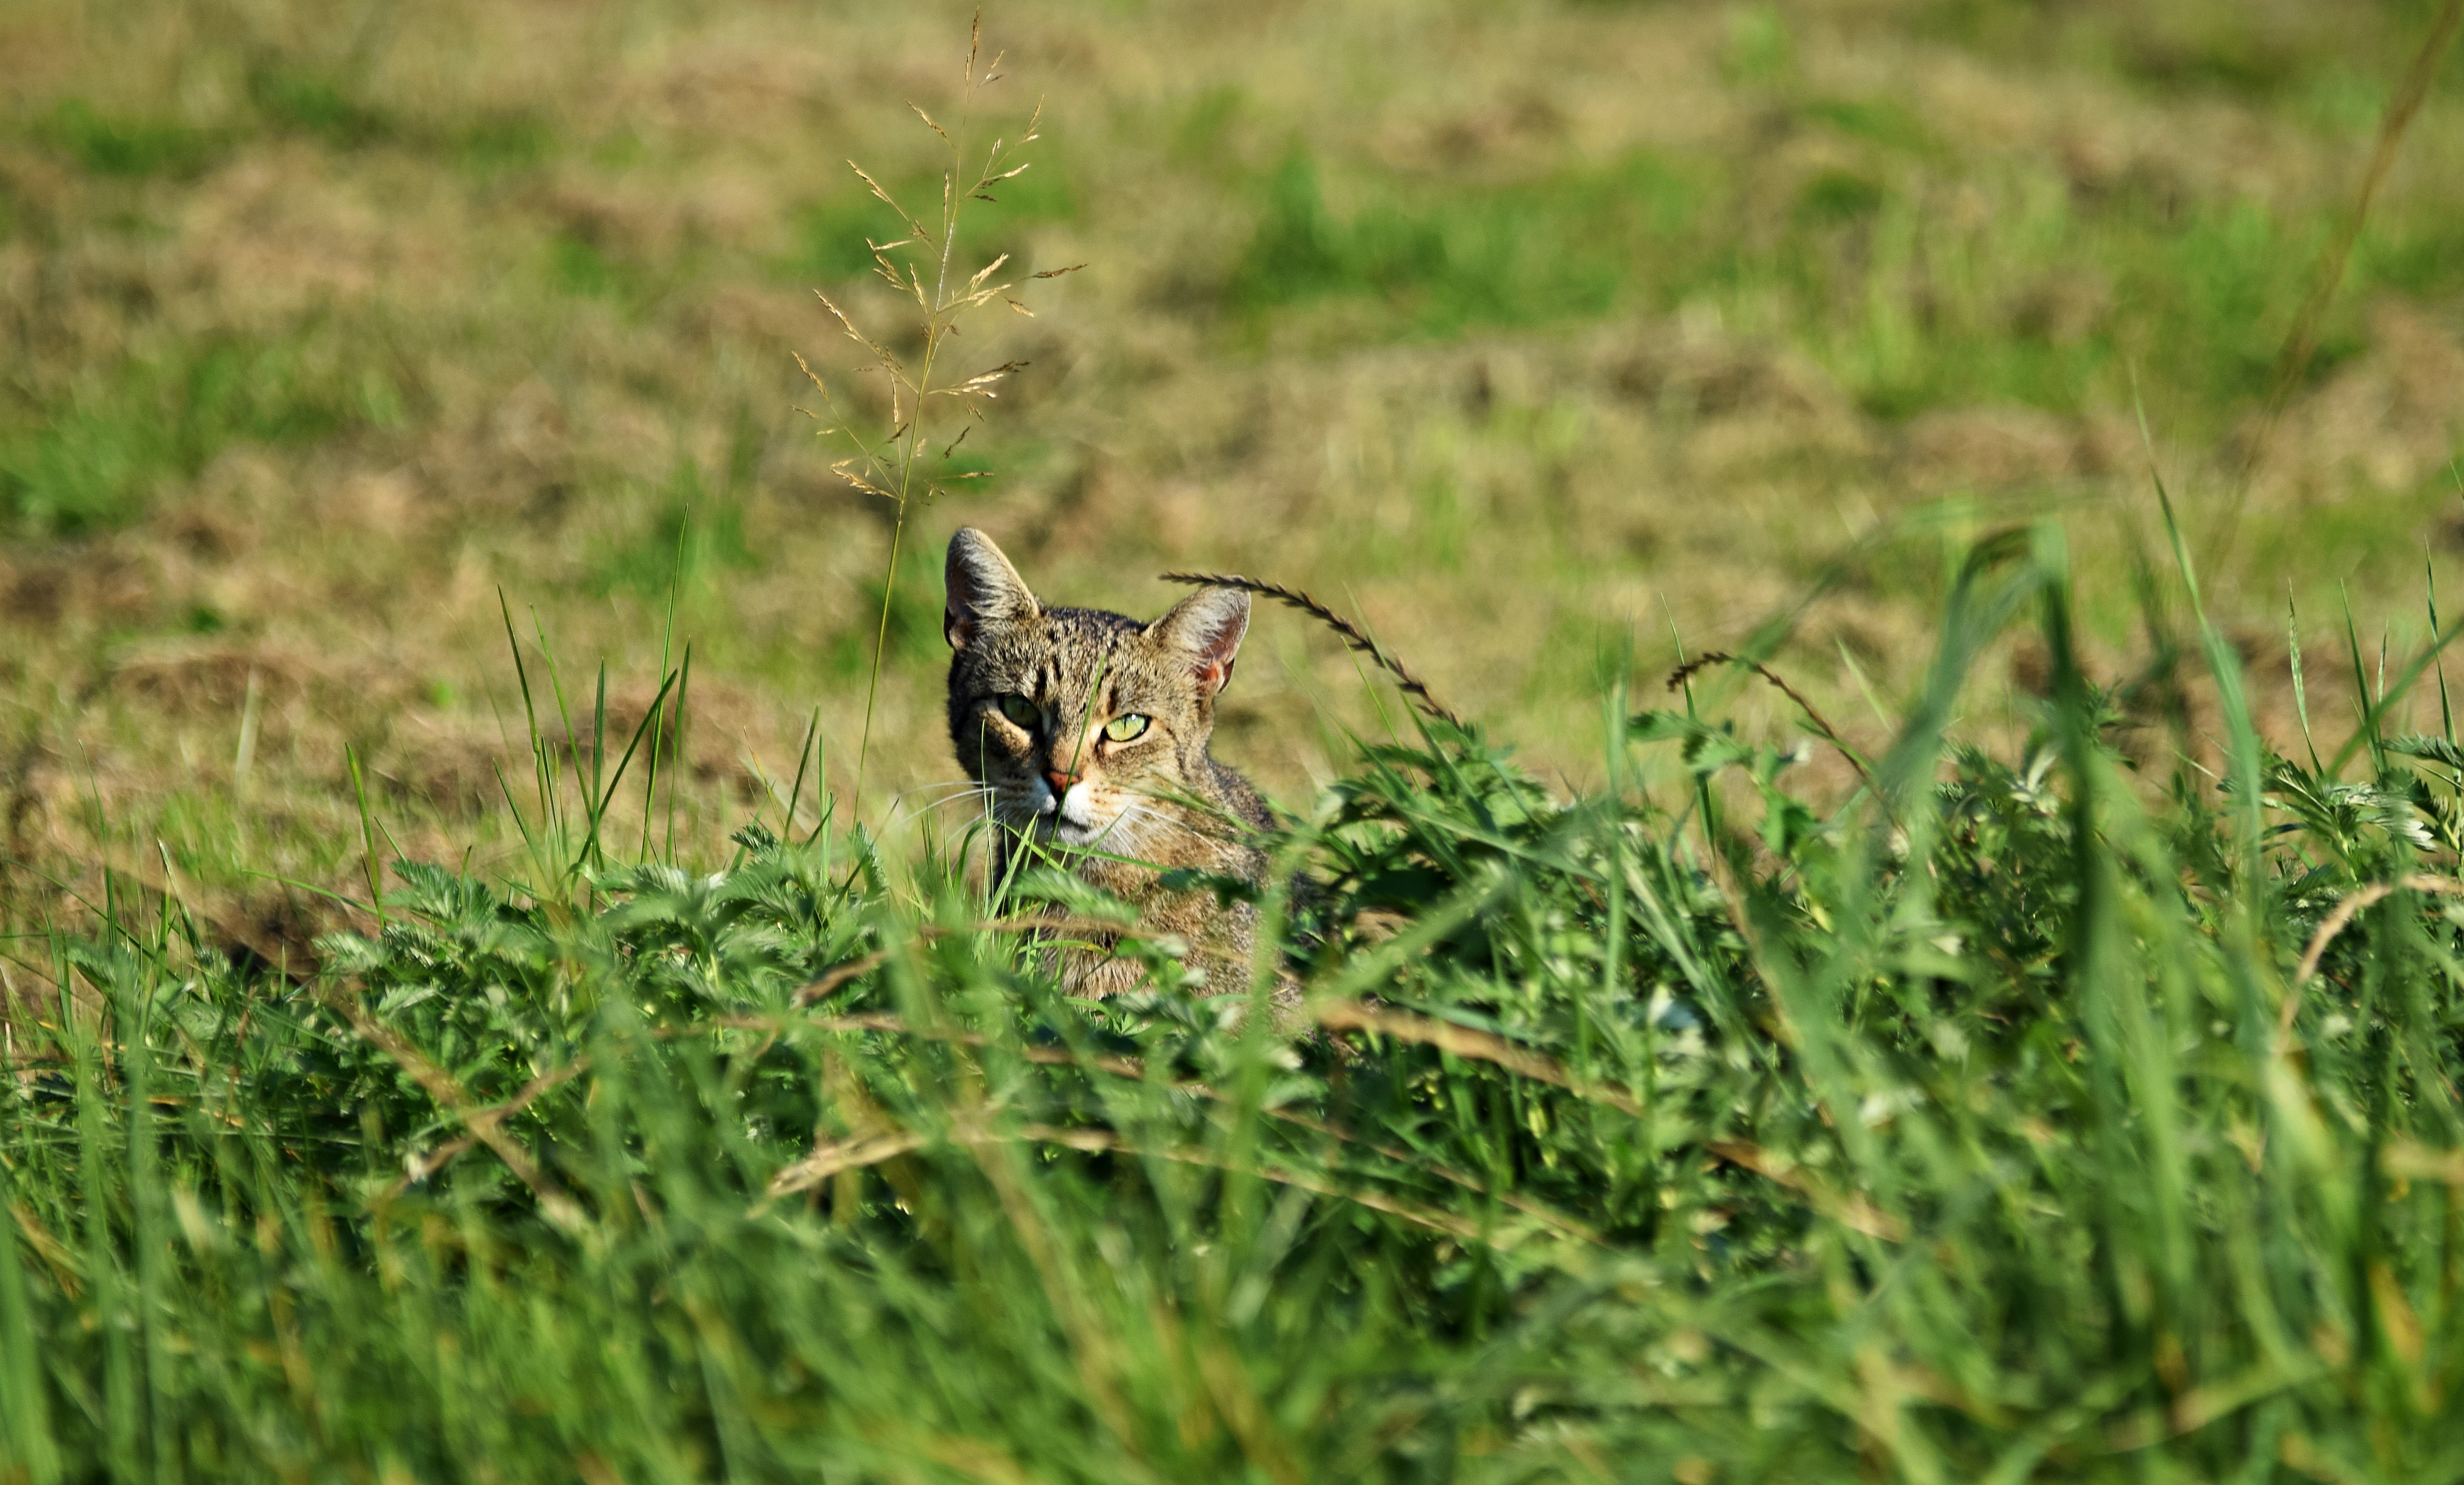
nature, grass, lawn, meadow, prairie, animal, wildlife, pet, fur, green, kitten, cat, mammal, fauna, mustache, at the court of, grassland, animals, vertebrate, tomcat, a young kitten, a normal cat, cat's eyes, vet, grass family